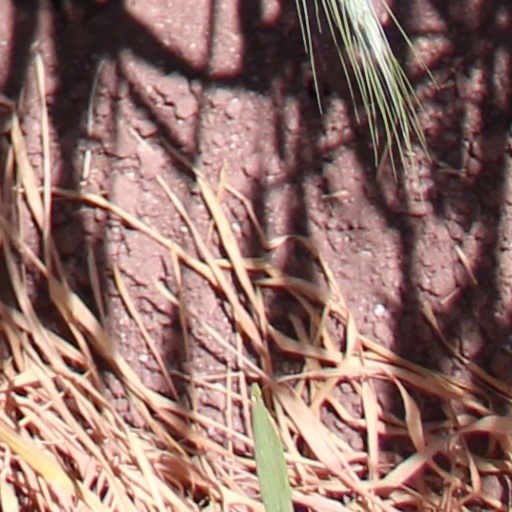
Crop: wheat